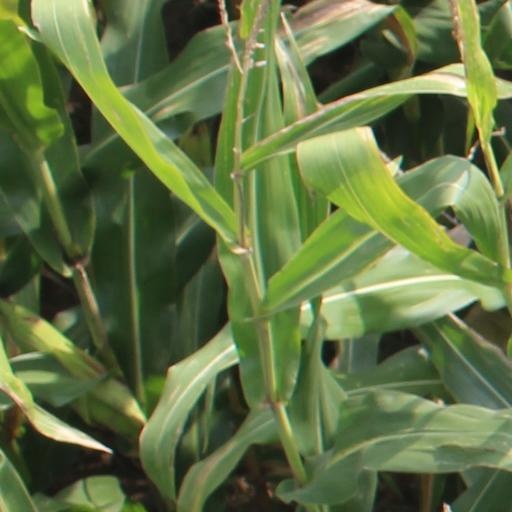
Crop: maize; corn